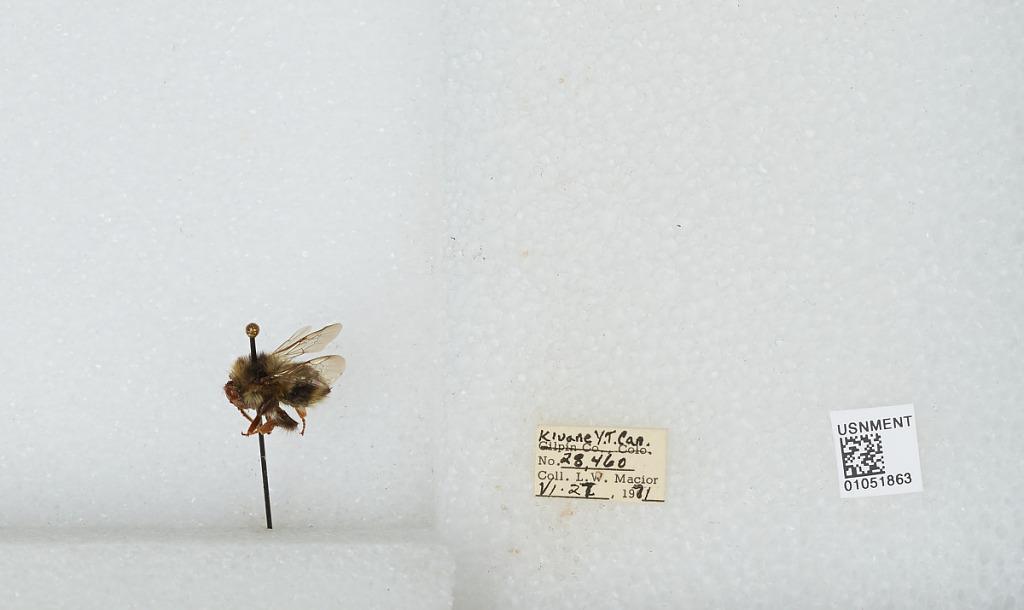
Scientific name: Bombus bifarius nearcticus
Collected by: L. Macior
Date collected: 1971-6-27
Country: Canada
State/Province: Yukon Territory
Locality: Kluane
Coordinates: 60.75, -139.5